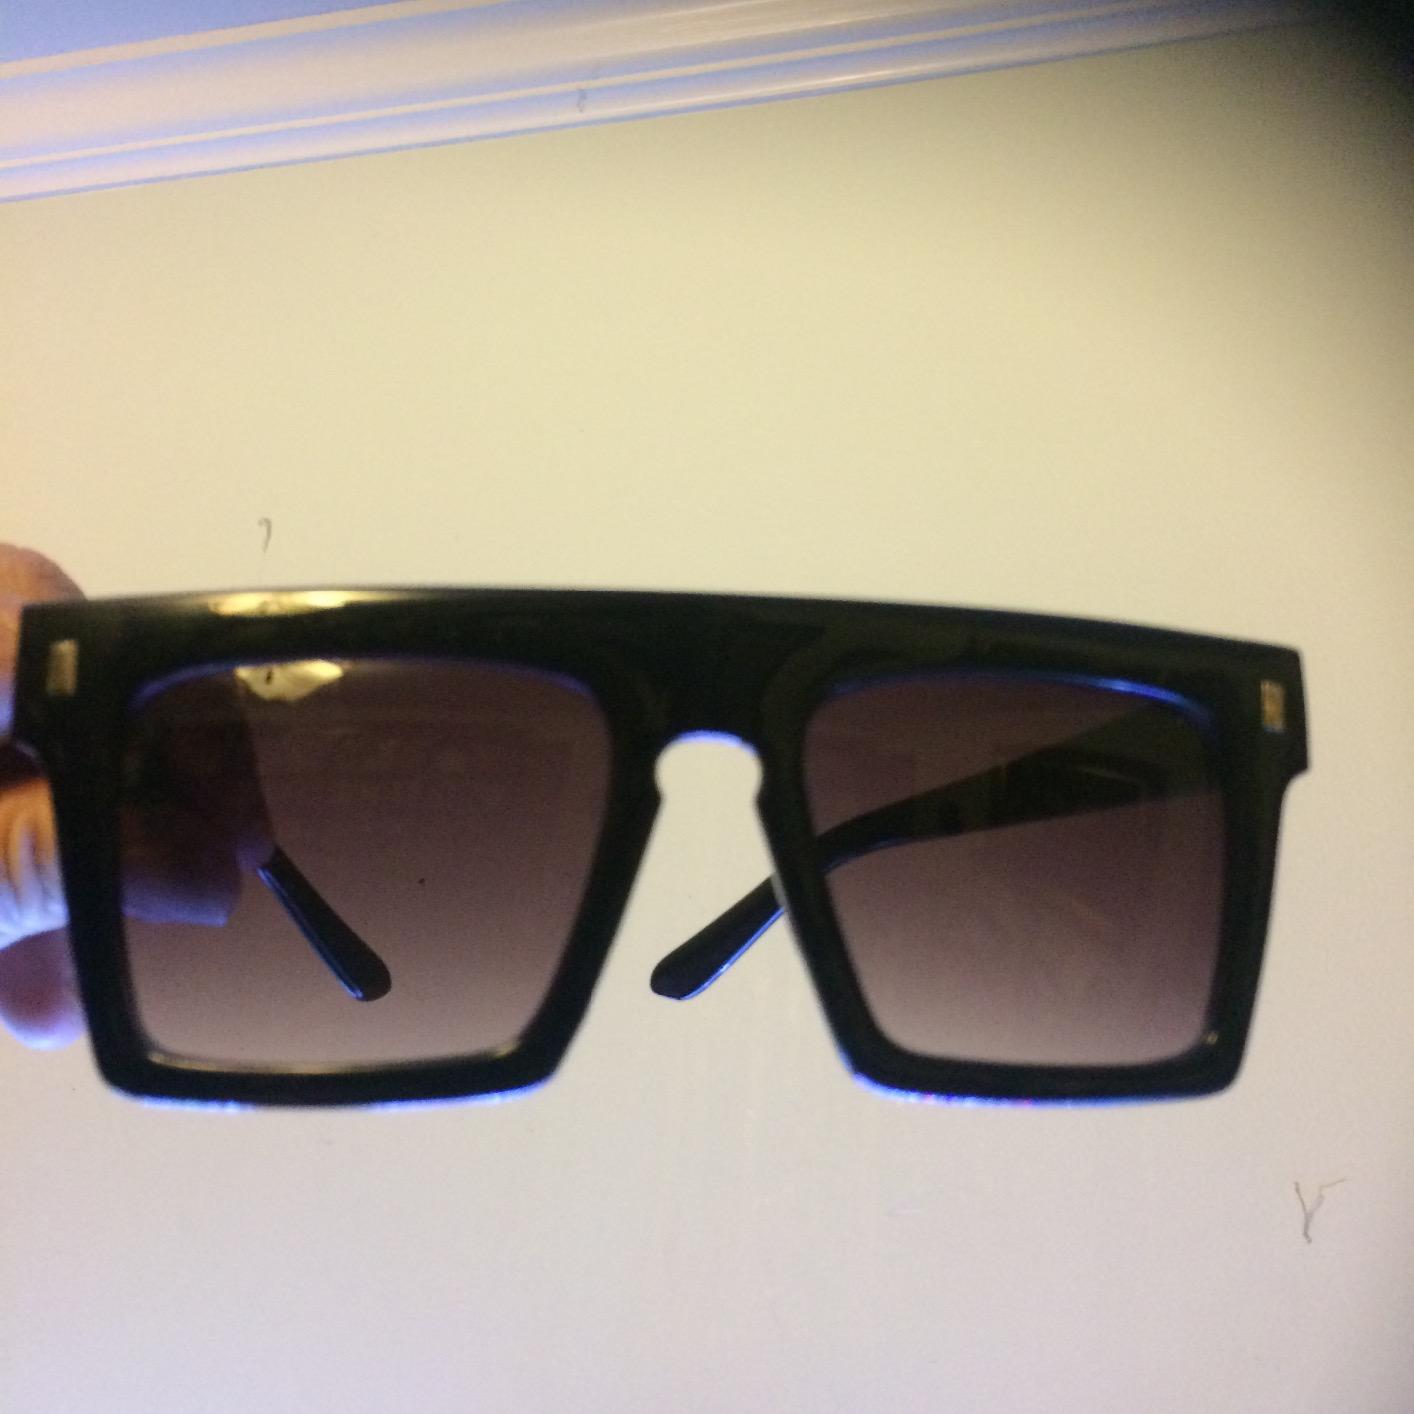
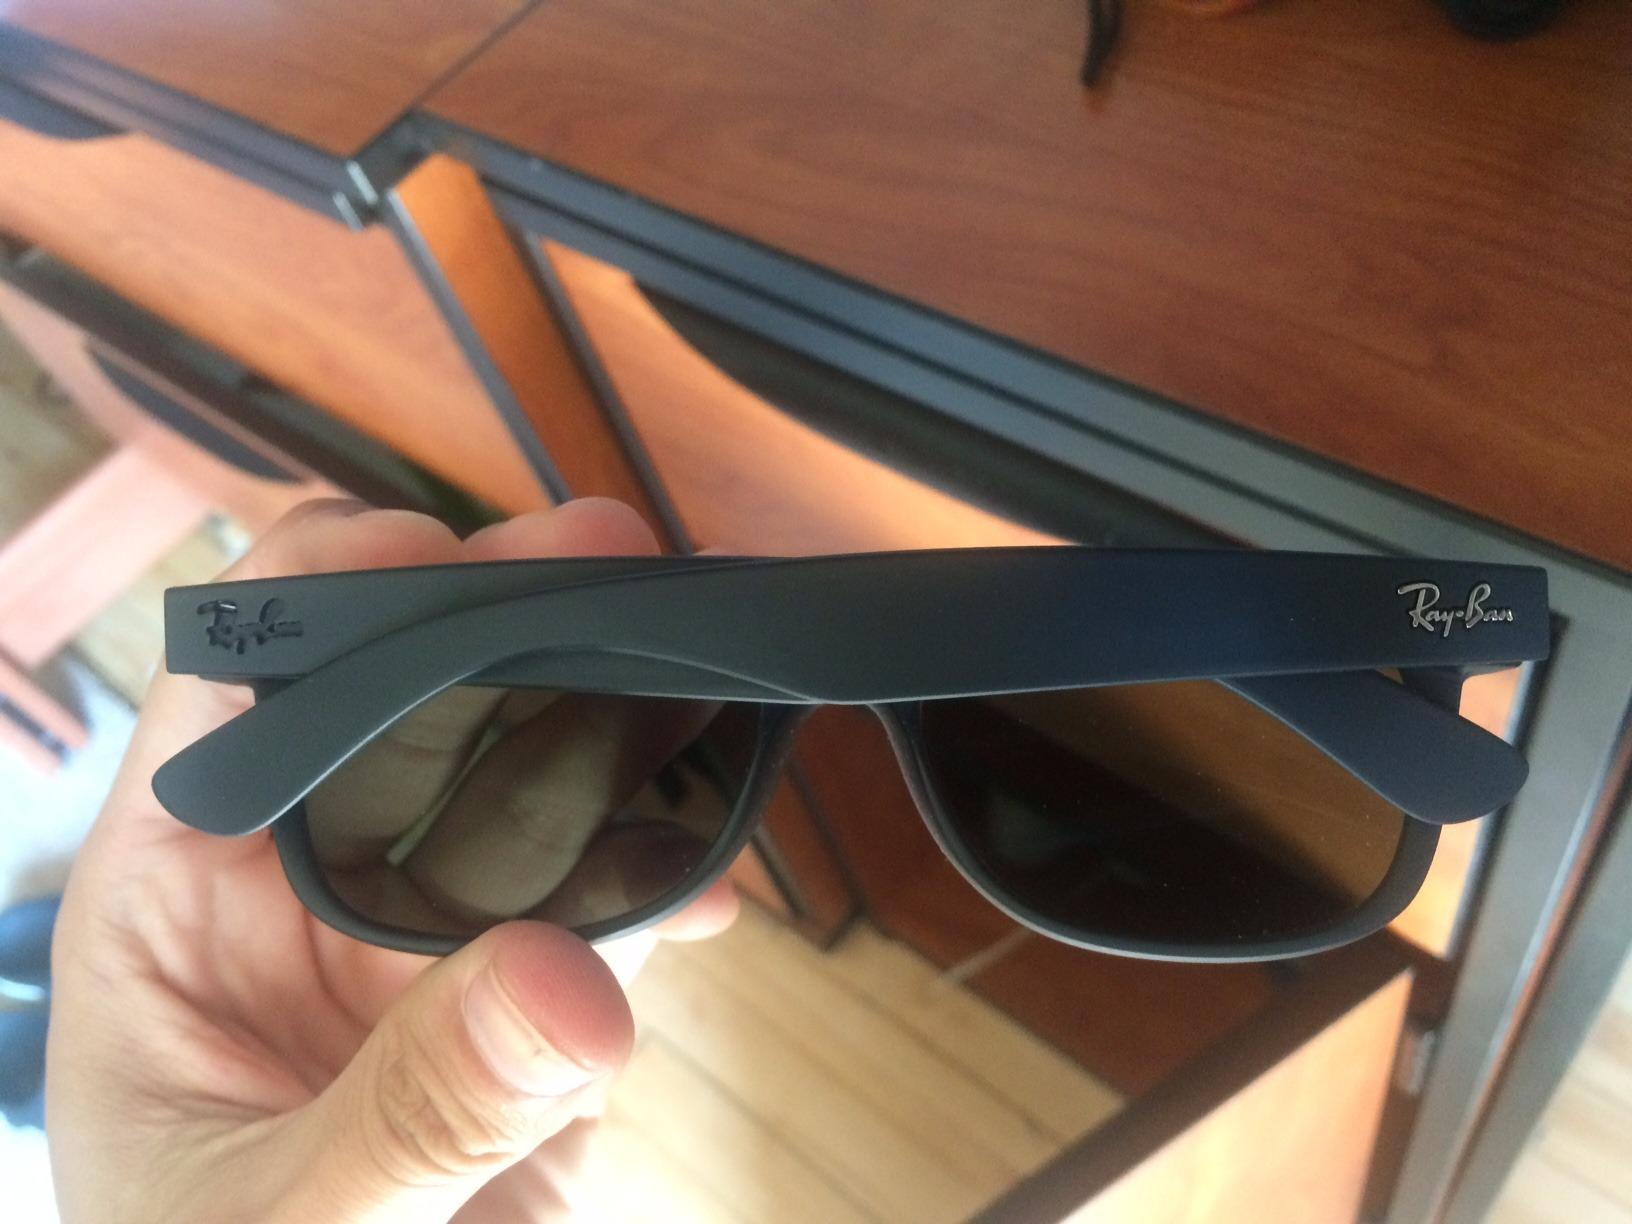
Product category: accessories_sunglasses
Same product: no